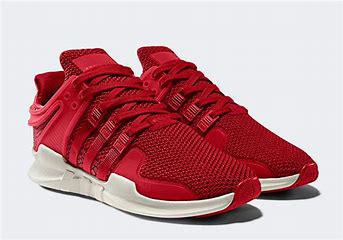
Brand: Adidas
Model: EQT Support Adv